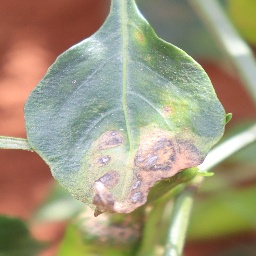
Label: cercospora